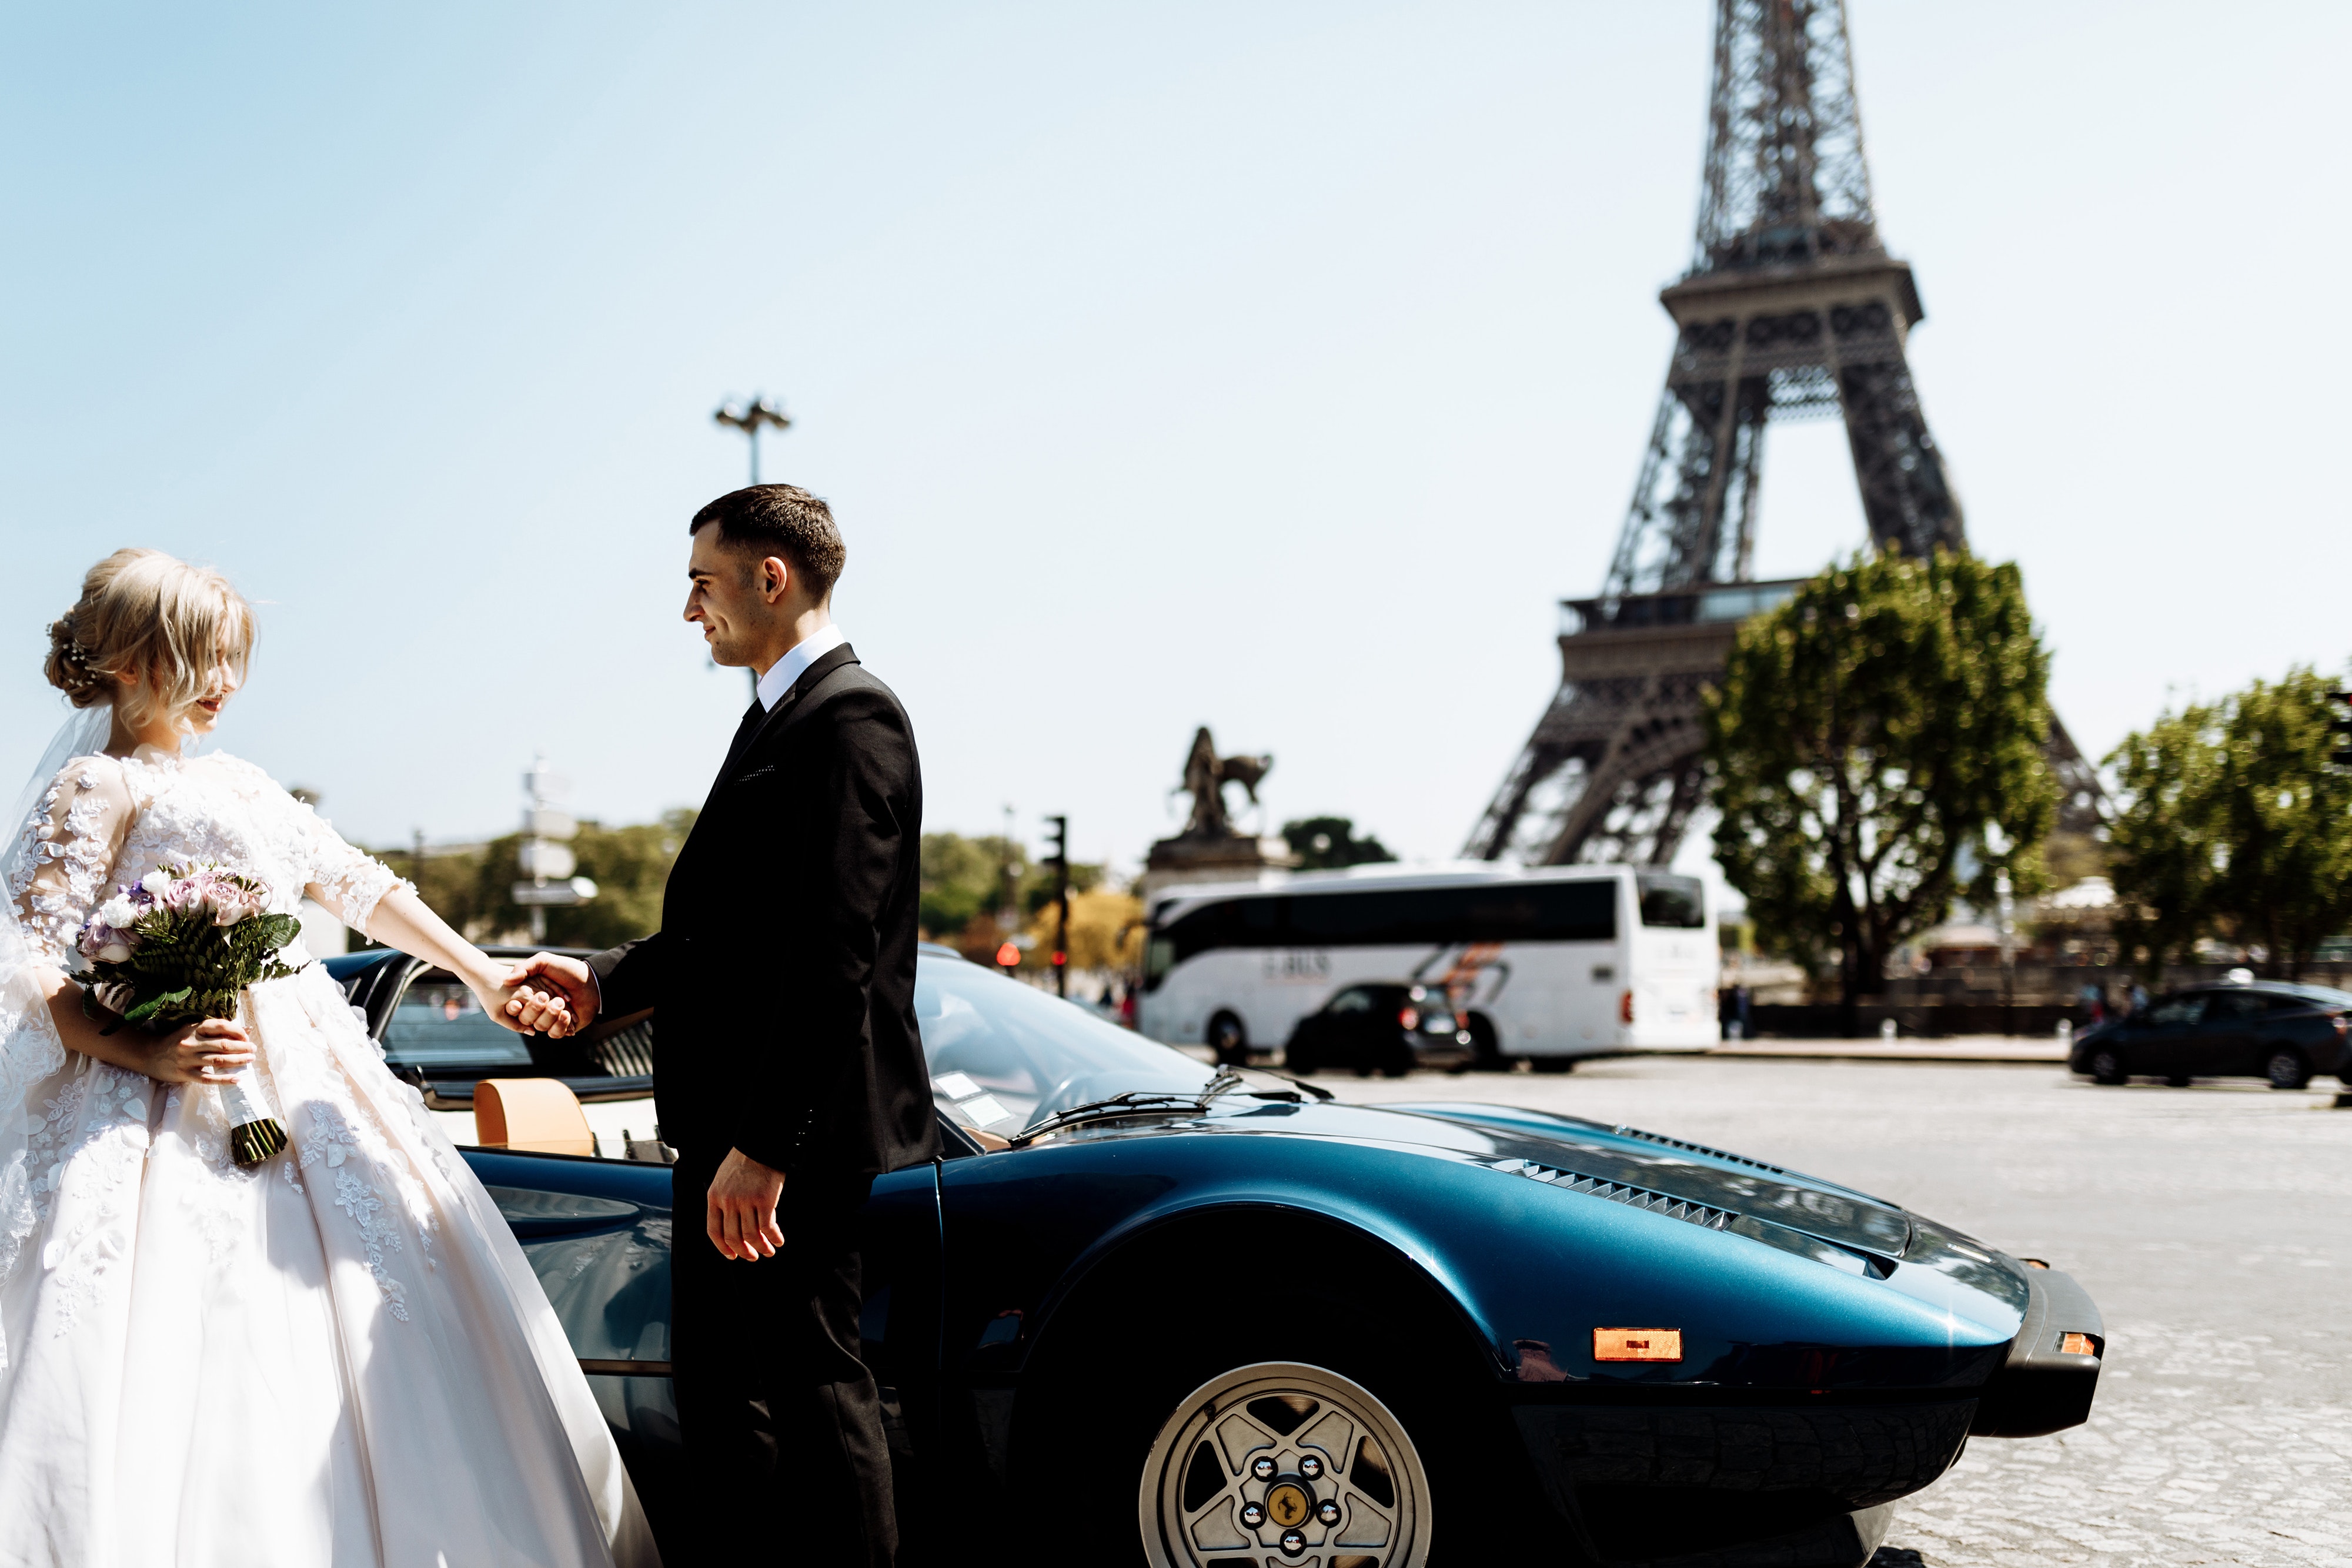
car, vehicle, automotive design, sports car